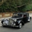
Label: automobile